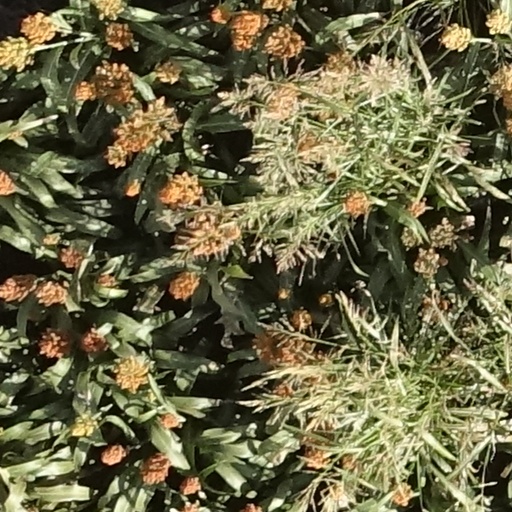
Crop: sorghum